University of Cincinnati – College-Conservatory of Music

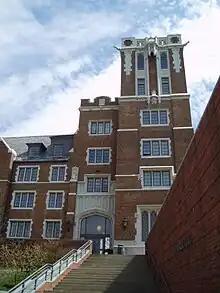
Converted from a dormitory in 1996, Memorial Hall now houses many of CCM's practice rooms and teaching studios.

Completed in 1999, CCM Village was built at an overall cost of $93.2 million. Under the supervision of Henry Cobb, of Pei Cobb Freed & Partners, renovated structures were merged with new buildings, creating four overall centers: Mary Emery Hall, the Corbett Center for the Performing Arts, Memorial Hall, and the Dieterle Vocal Arts Center.